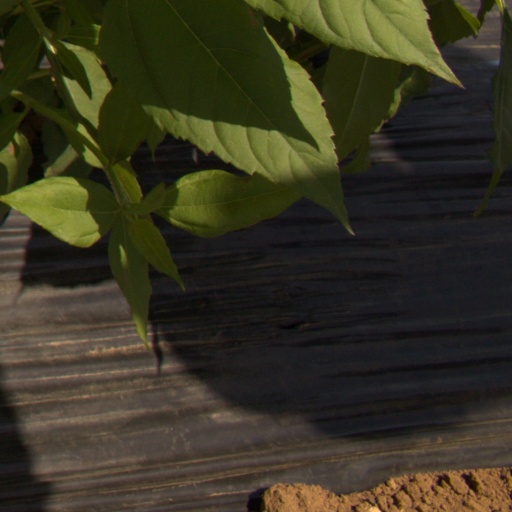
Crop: Jerusalem artichoke